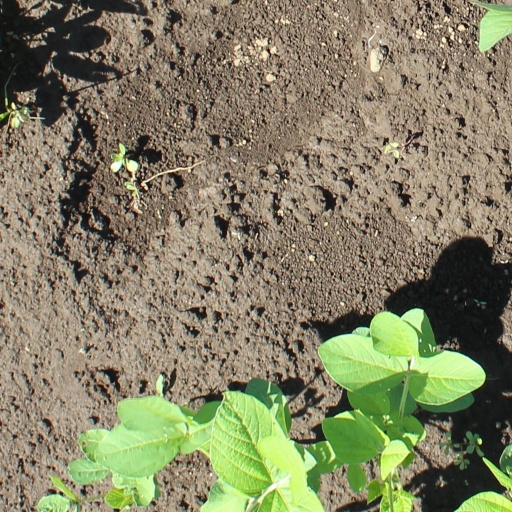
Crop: soybean